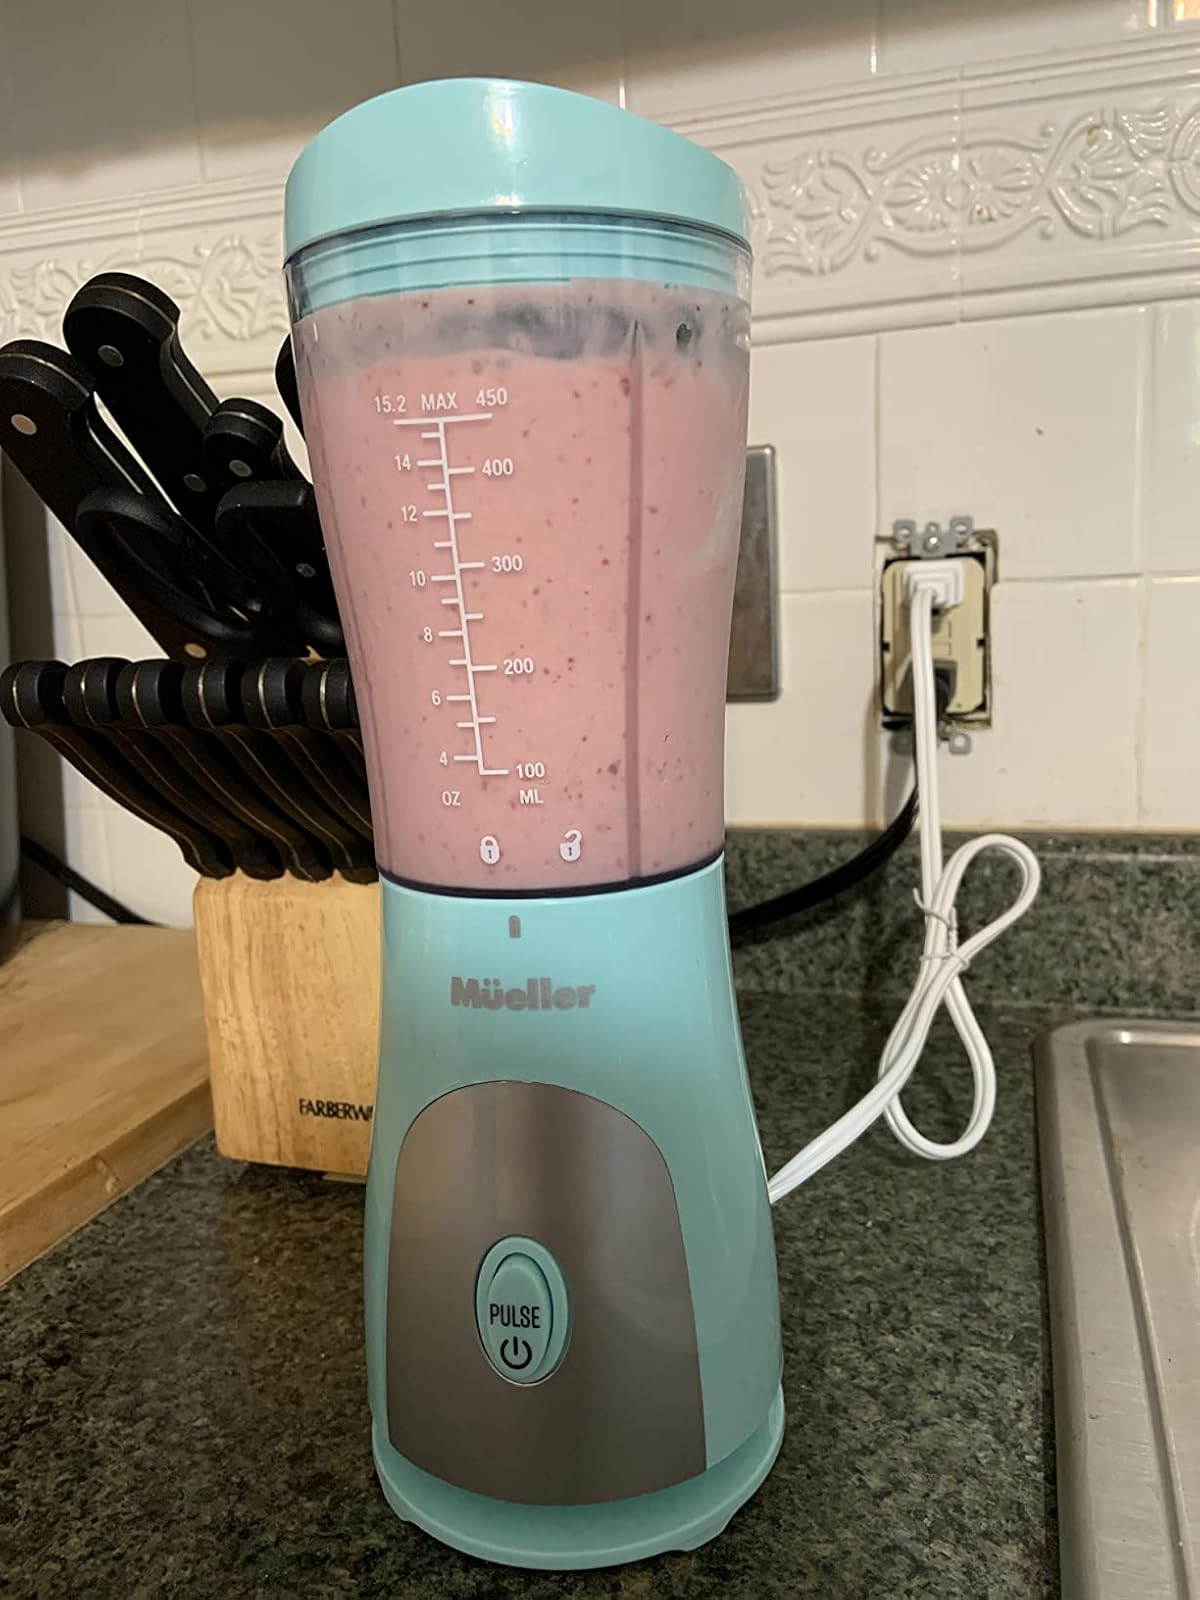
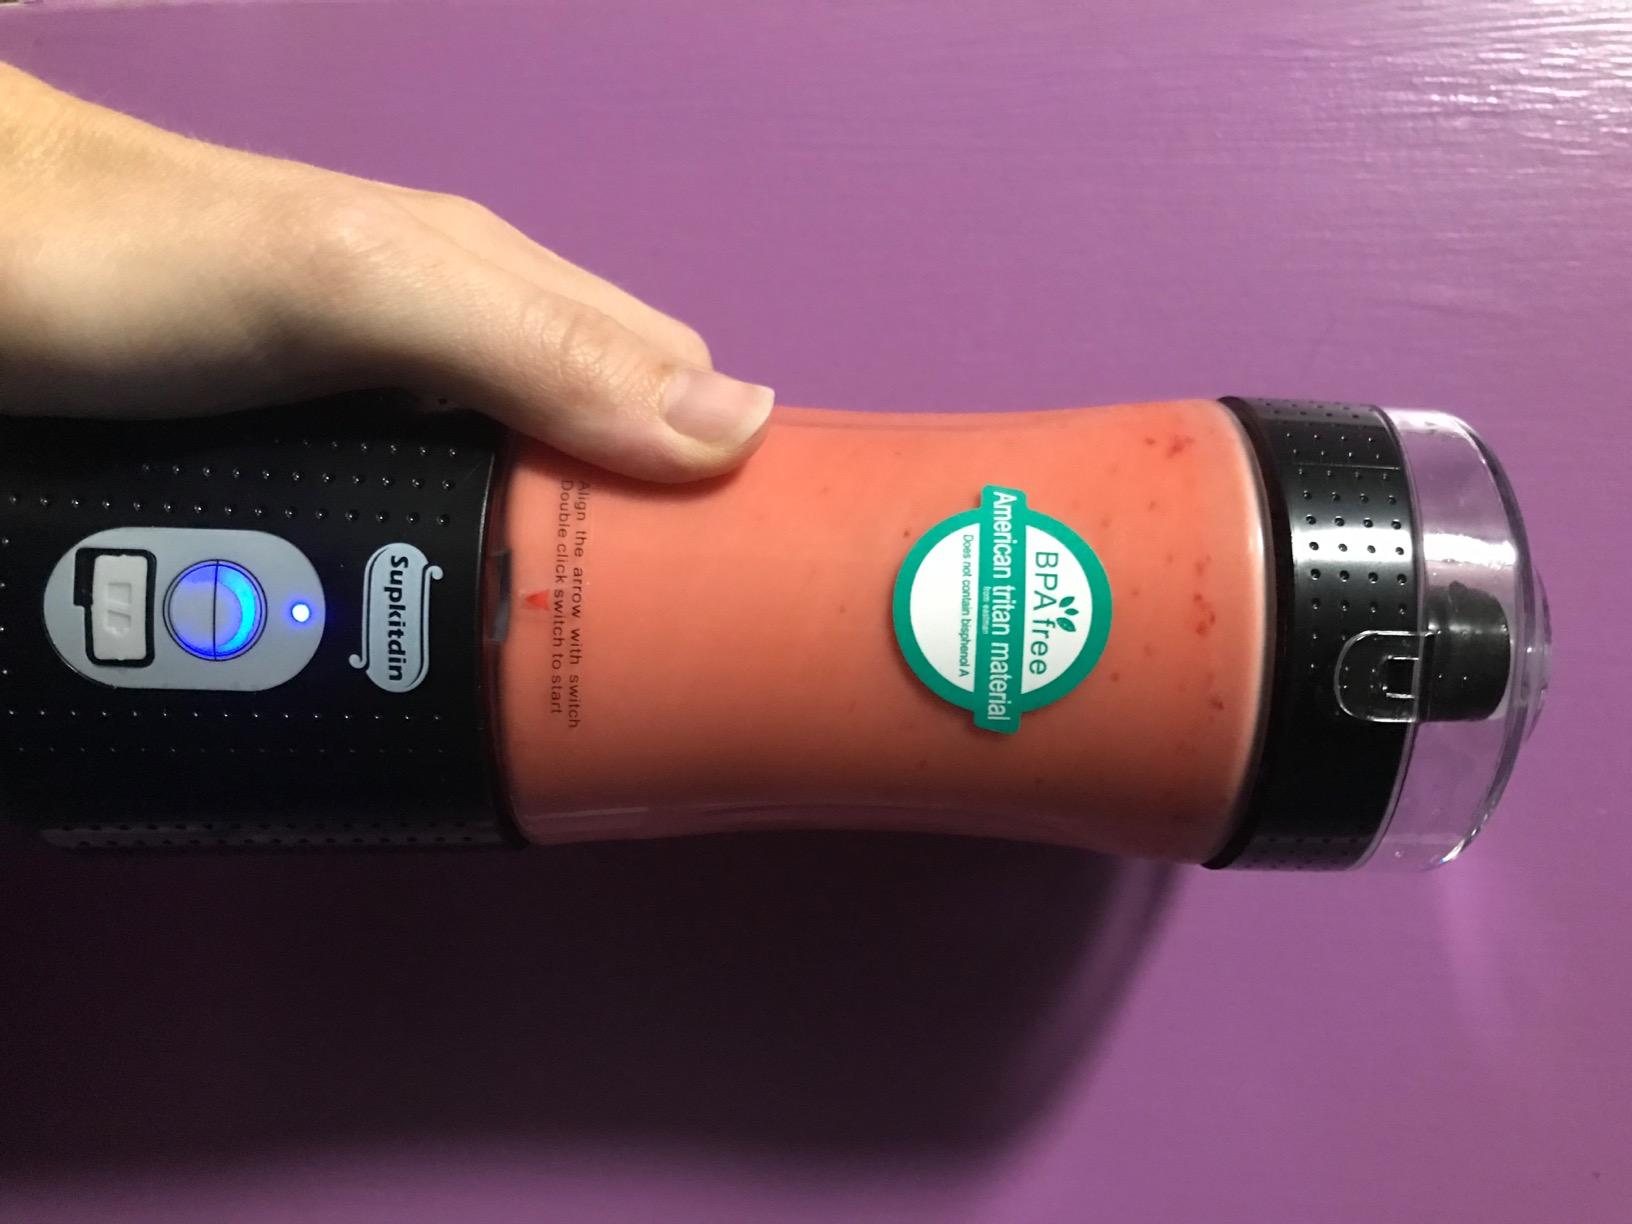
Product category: items_blender
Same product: no